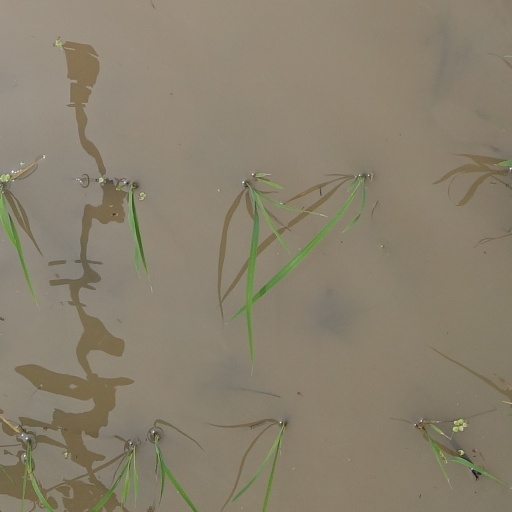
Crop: rice